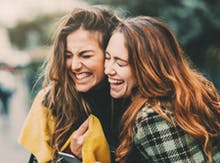
Gender: women